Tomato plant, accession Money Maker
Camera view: horizontal (90 deg, fisheye); turntable rotation: 300 degrees
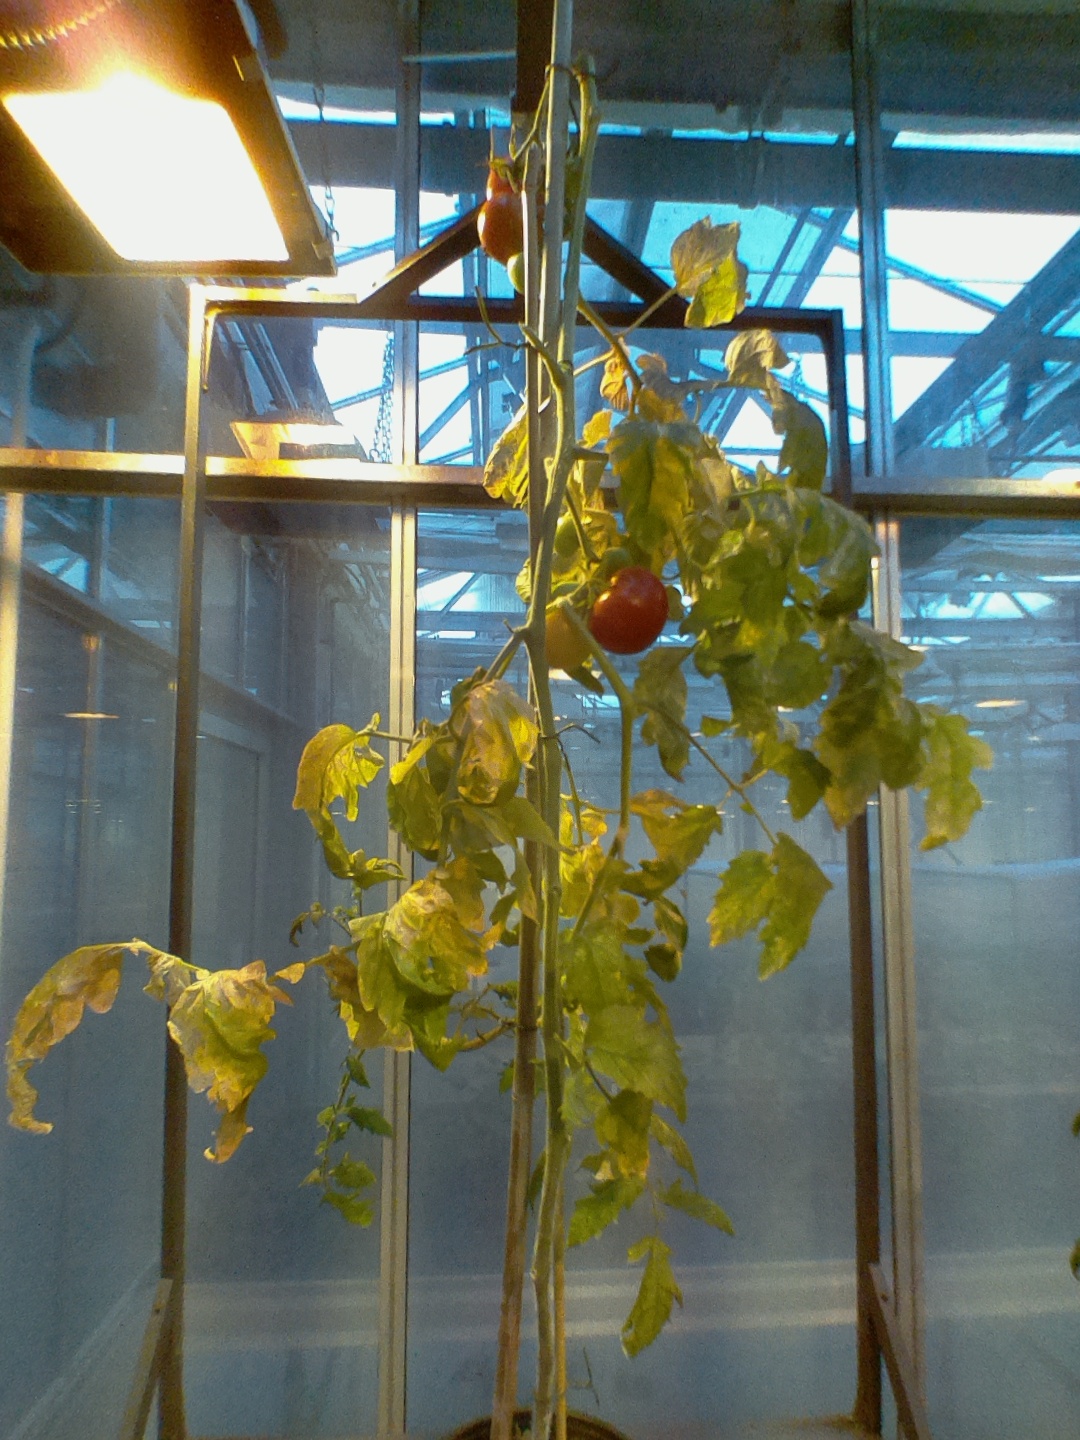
BBCH growth stage 89: 90%-100% of fruits show typical fully ripe color